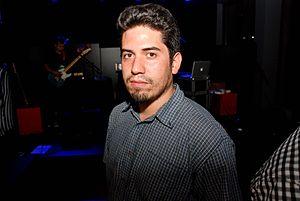
Congelador est un groupe de rock chilien, originaire de Santiago. Formé en 1996, à l'origine comme trio composé de Rodrigo Santis, Jorge Santis et Walter Roblero, il est actuellement accompagné d'Estefanía Romero-Cors. Le groupe est fondateur du label Quemasucabeza.